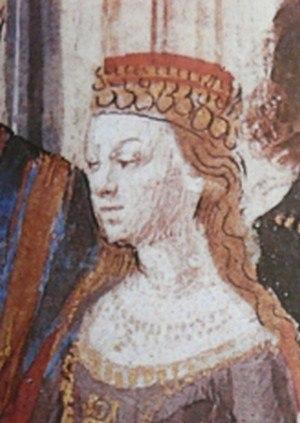
Isabelle de Hainaut, née le 23 avril 1170, morte le 15 mars 1190 à Paris, fille du comte Baudouin V de Hainaut et de Marguerite Iʳᵉ de Flandre, dite Marguerite d'Alsace, comtesse de Flandre. Elle est, par son mariage avec le roi Philippe II de France, reine des Francs de 1180 à 1190.
Cette page dresse une liste de personnalités mortes au cours de l'année 1190 :